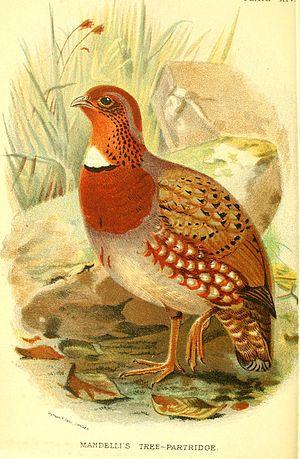
La Torquéole de Mandelli est une espèce d'oiseaux de la famille des Phasianidae.